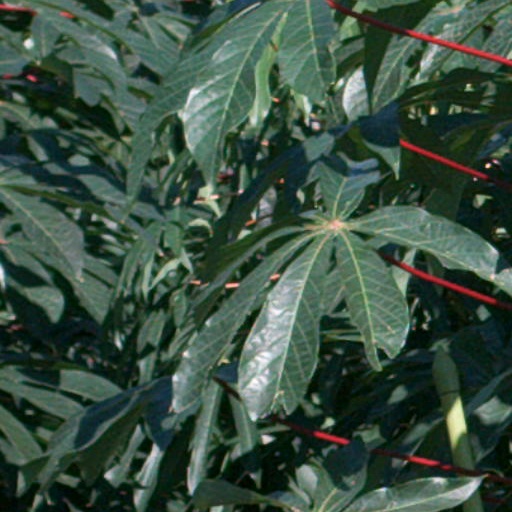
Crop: cassava